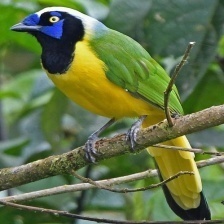
Species: GREEN JAY
Scientific name: CYANOCORAX YNCAS
ImageNet parent category: jay